Maluma (avocado)

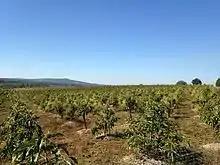
High density Maluma orchard in South Africa, planted 2.5m x 2.5m

Maluma trees tend to grow slower and therefore more compact compared to 'Hass' trees. Together with its ease of pruning and relatively high yield potential, this makes it well suited for high density cultivation practices.